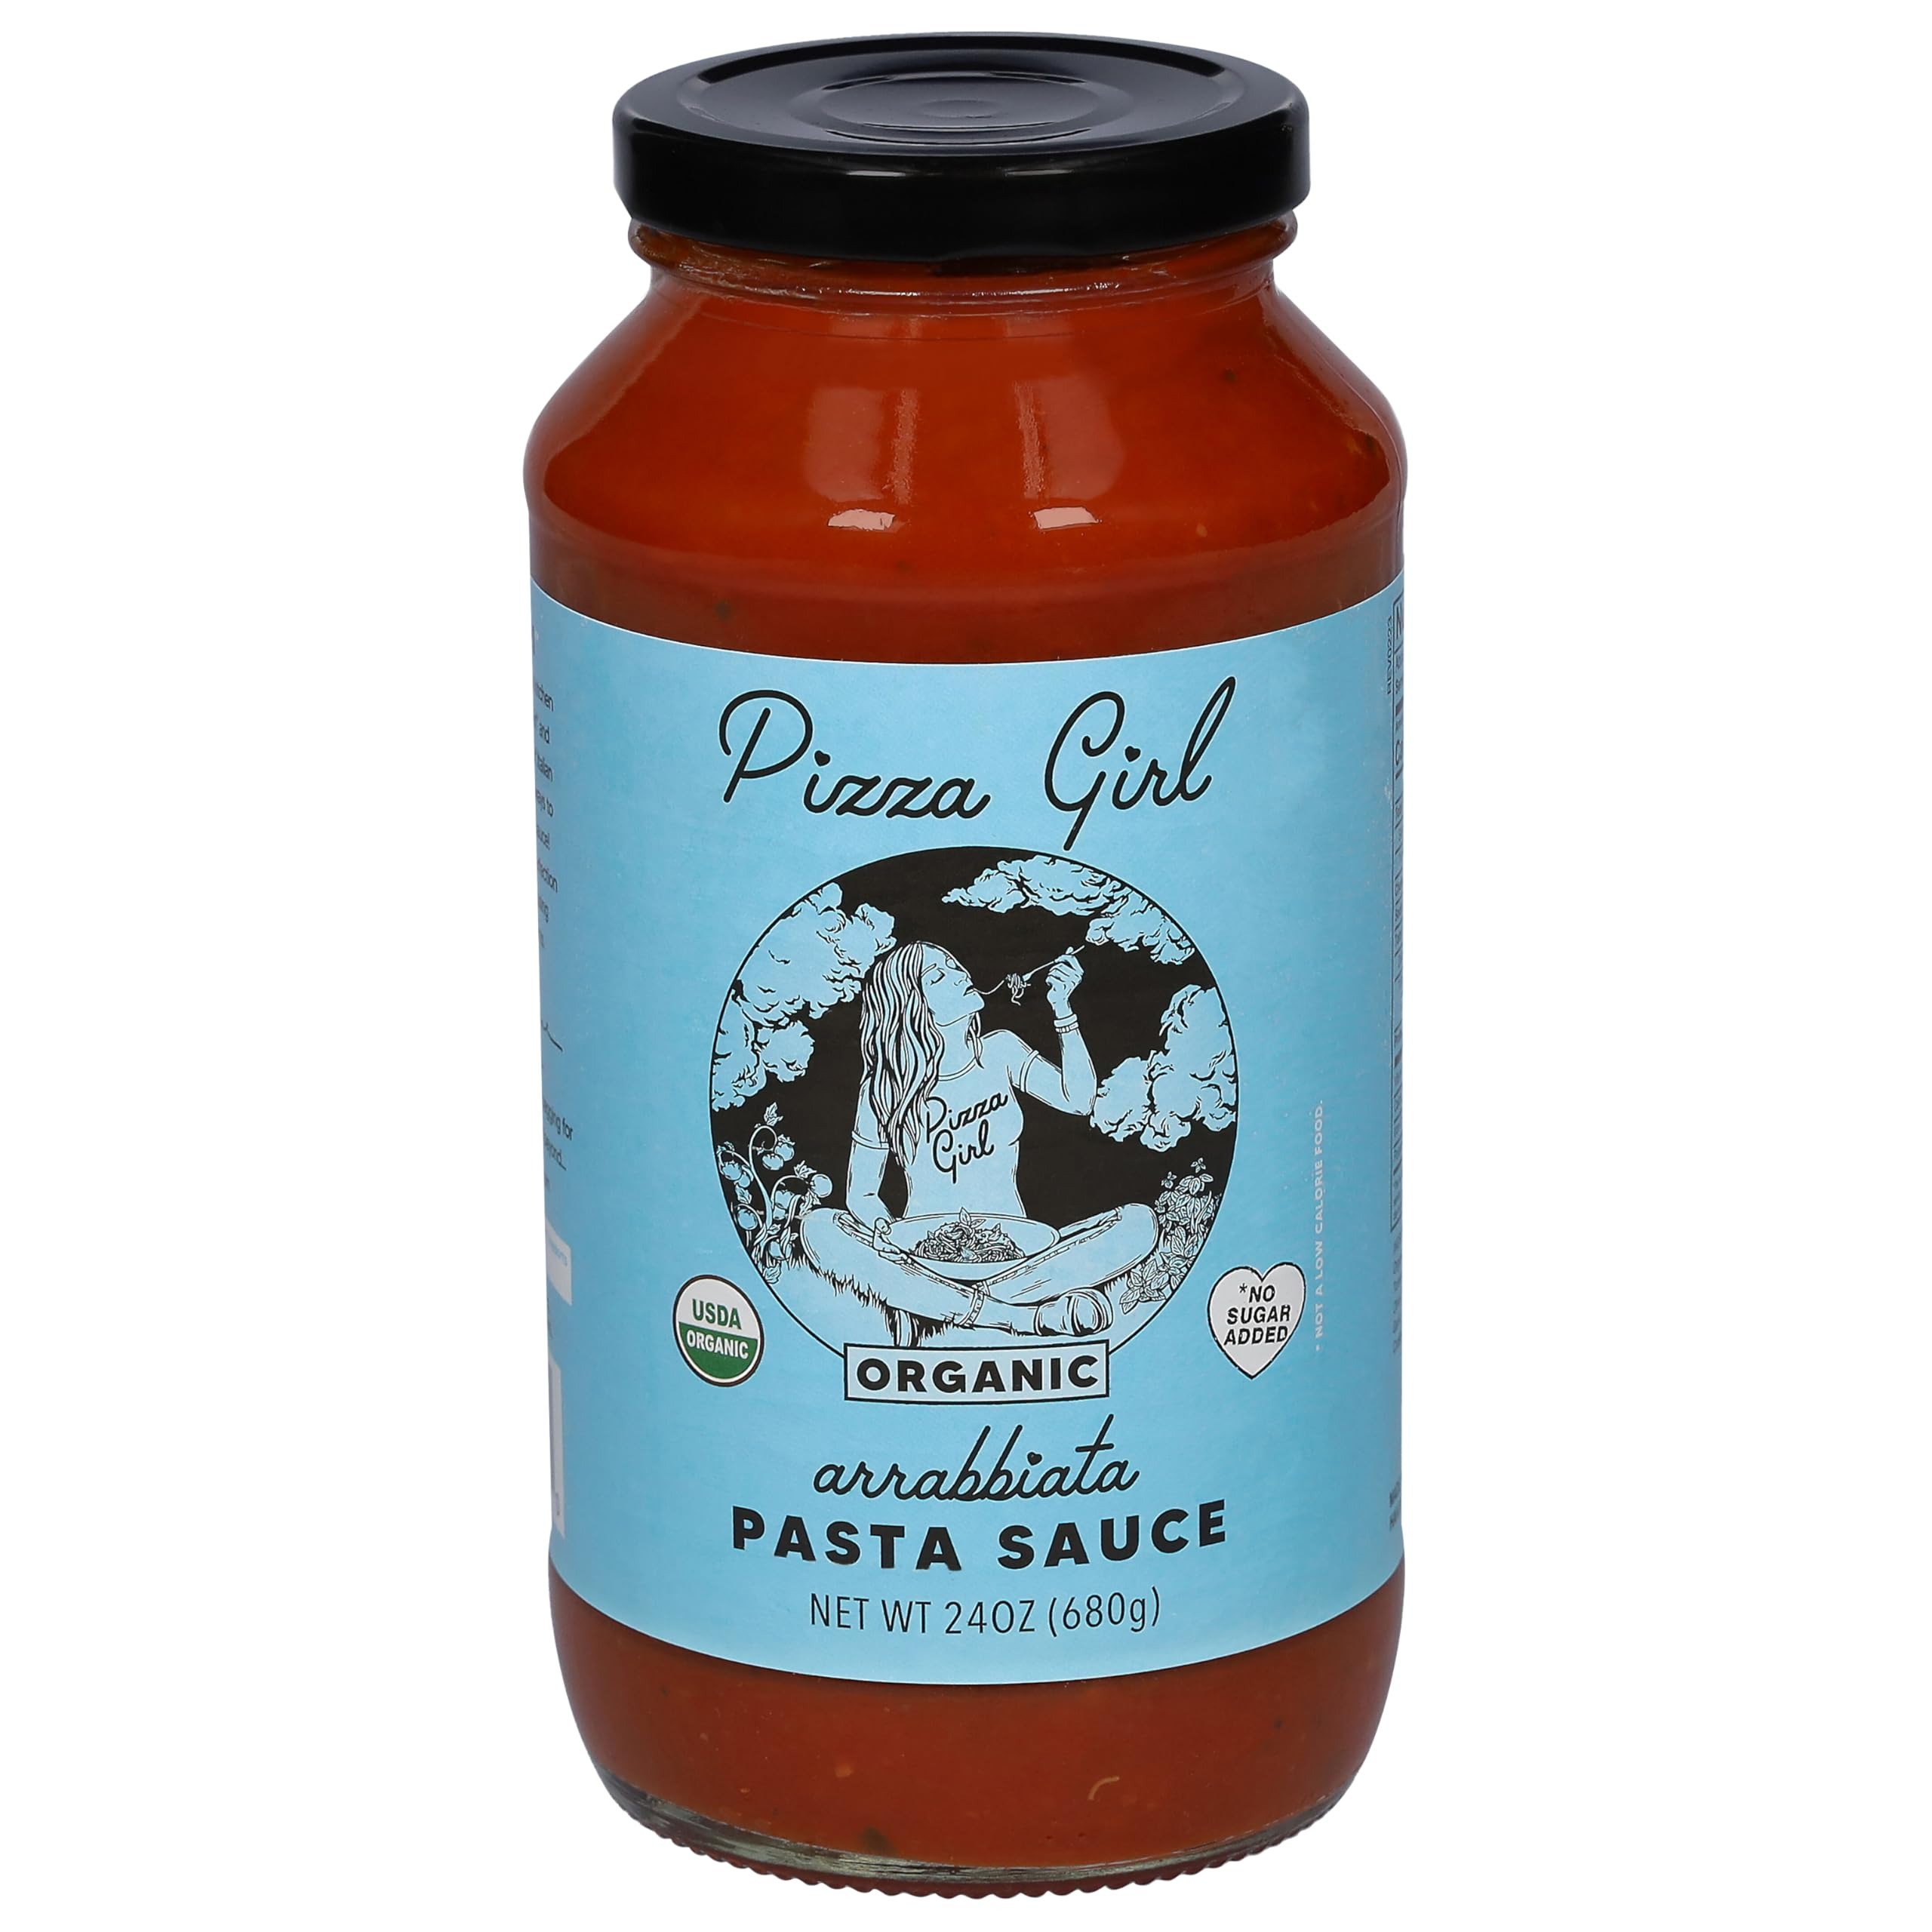
Item Name: Generic P.izza Girl Inc Arrabbiata Organic Pasta Sauce 24 oz (Pack of 6)
Bullet Point 1: Premium Ingredients: Made with high-quality, natural ingredients to ensure a fresh and authentic taste in every bite.
Bullet Point 2: Rich and Flavorful: Each sauce is crafted to deliver a rich and flavorful experience, perfect for enhancing your favorite dishes.
Bullet Point 3: Versatile Use: Ideal for pasta, pizzas, casseroles, and more, making it a versatile addition to your kitchen pantry.
Bullet Point 4: Gourmet Quality: Brings restaurant-quality taste to your home-cooked meals, impressing family and guests alike.
Bullet Point 5: Homemade Taste: Delivers a homemade taste that captures the essence of traditional recipes passed down through generations.
Bullet Point 6: Perfect for Any Occasion: Whether it’s a quick weeknight dinner or a special family gathering, these sauces make every meal memorable.
Product Description: Relish the spicy and robust flavor of organic Arrabbiata sauce, perfect for adding heat to your meals.
Value: 24.0
Unit: Ounce

Price: 77.98